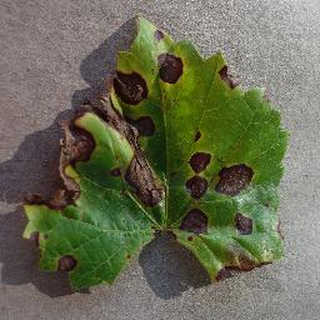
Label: grape_black_rot